October 2014 lunar eclipse

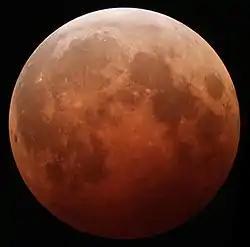
Totality as viewed from Lomita, California, 10:55 UTC

A total lunar eclipse occurred at the Moon’s descending node of orbit on Wednesday, October 8, 2014, with an umbral magnitude of 1.1670. A lunar eclipse occurs when the Moon moves into the Earth's shadow, causing the Moon to be darkened. A total lunar eclipse occurs when the Moon's near side entirely passes into the Earth's umbral shadow. Unlike a solar eclipse, which can only be viewed from a relatively small area of the world, a lunar eclipse may be viewed from anywhere on the night side of Earth. A total lunar eclipse can last up to nearly two hours, while a total solar eclipse lasts only a few minutes at any given place, because the Moon's shadow is smaller. Occurring about 2.2 days after perigee (on October 6, 2014, at 5:40 UTC), the Moon's apparent diameter was larger.